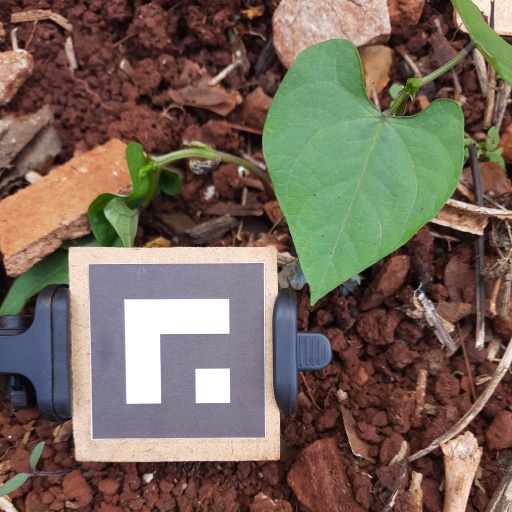
Observations: flat surface, no eating holes, under shade